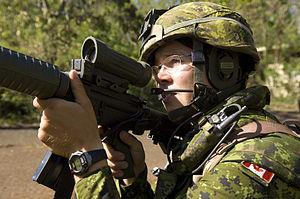
Le casque CG634 est le casque de combat des forces canadiennes. Introduit en 1997, il est basé sur le casque français SPECTRA.
Le dessin de camouflage canadien est un motif de camouflage militaire créé par l'agence de recherche et développement pour la défense Canada et utilisé par les forces armées canadiennes. Généré par ordinateur, il est notamment censé limiter sa détection par des jumelles de vision nocturne.